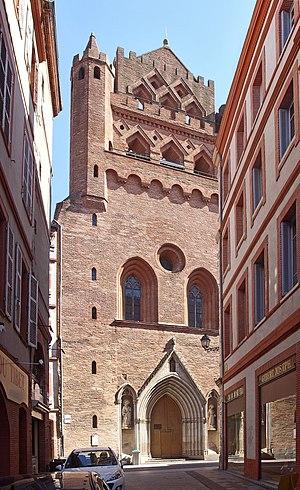
La liste des édifices religieux de Toulouse recense de manière exhaustive les lieux de culte situées dans la ville française de Toulouse.
L'église Notre-Dame du Taur est un édifice religieux catholique, qui se trouve au nᵒ 12 bis rue du Taur, entre la place du Capitole et la basilique Saint-Sernin, au cœur du quartier Arnaud-Bernard, dans le centre-ville de Toulouse. L'église, construite entre le XIVᵉ et XVIᵉ siècles, est un des principaux monuments de l'art gothique méridional. Elle est particulièrement célèbre pour sa haute façade, un clocher-mur qui s'insère dans les constructions de la rue.
La rue du Taur est une rue du centre historique de Toulouse, en France. Elle traverse le quartier Arnaud-Bernard, depuis la place du Capitole jusqu'à la place Saint-Sernin, dans le secteur 1 de la ville. Elle appartient au secteur sauvegardé de Toulouse.